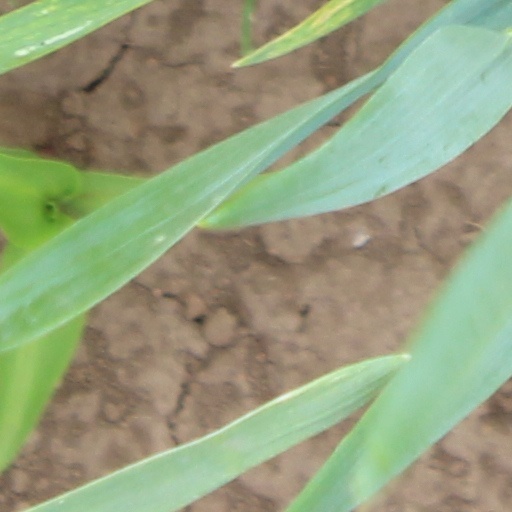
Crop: wheat